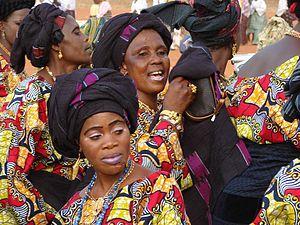
Femmes dansant durant la fête d'Adossa-Kosso, Sokodé
Sokodé est une ville togolaise, considérée comme la deuxième du pays, avec une population d’environ 118 852 habitants ; elle est située au centre du pays, à mi-chemin entre le climat tropical du bord de mer et le climat sec du Sahel. C'est la ville des Kotokoli, du nom de l’ethnie majoritaire, et le chef-lieu de la province du Centre et de la préfecture de Tchaoudjo.
La culture du Togo désigne d'abord les pratiques culturelles observables de sa population qui est estimée à environ 8 000 000 d'habitants. Le Togo est peuplé par des ethnies très variées. On trouve environ 50 langues, dont l'éwé, kabyè, ouatchi, mina, tem, moba, gourmantché, lama, akposso, adja, bassar ou ntcham, nawdum, ifè, yorouba, peul, etc. Malgré cette grande variété d'ethnies, deux langues ont été choisies pour être les langues nationales. Le Togo renferme une grande variété de danses traditionnelles, de fêtes traditionnelles, d'artistes, etc.